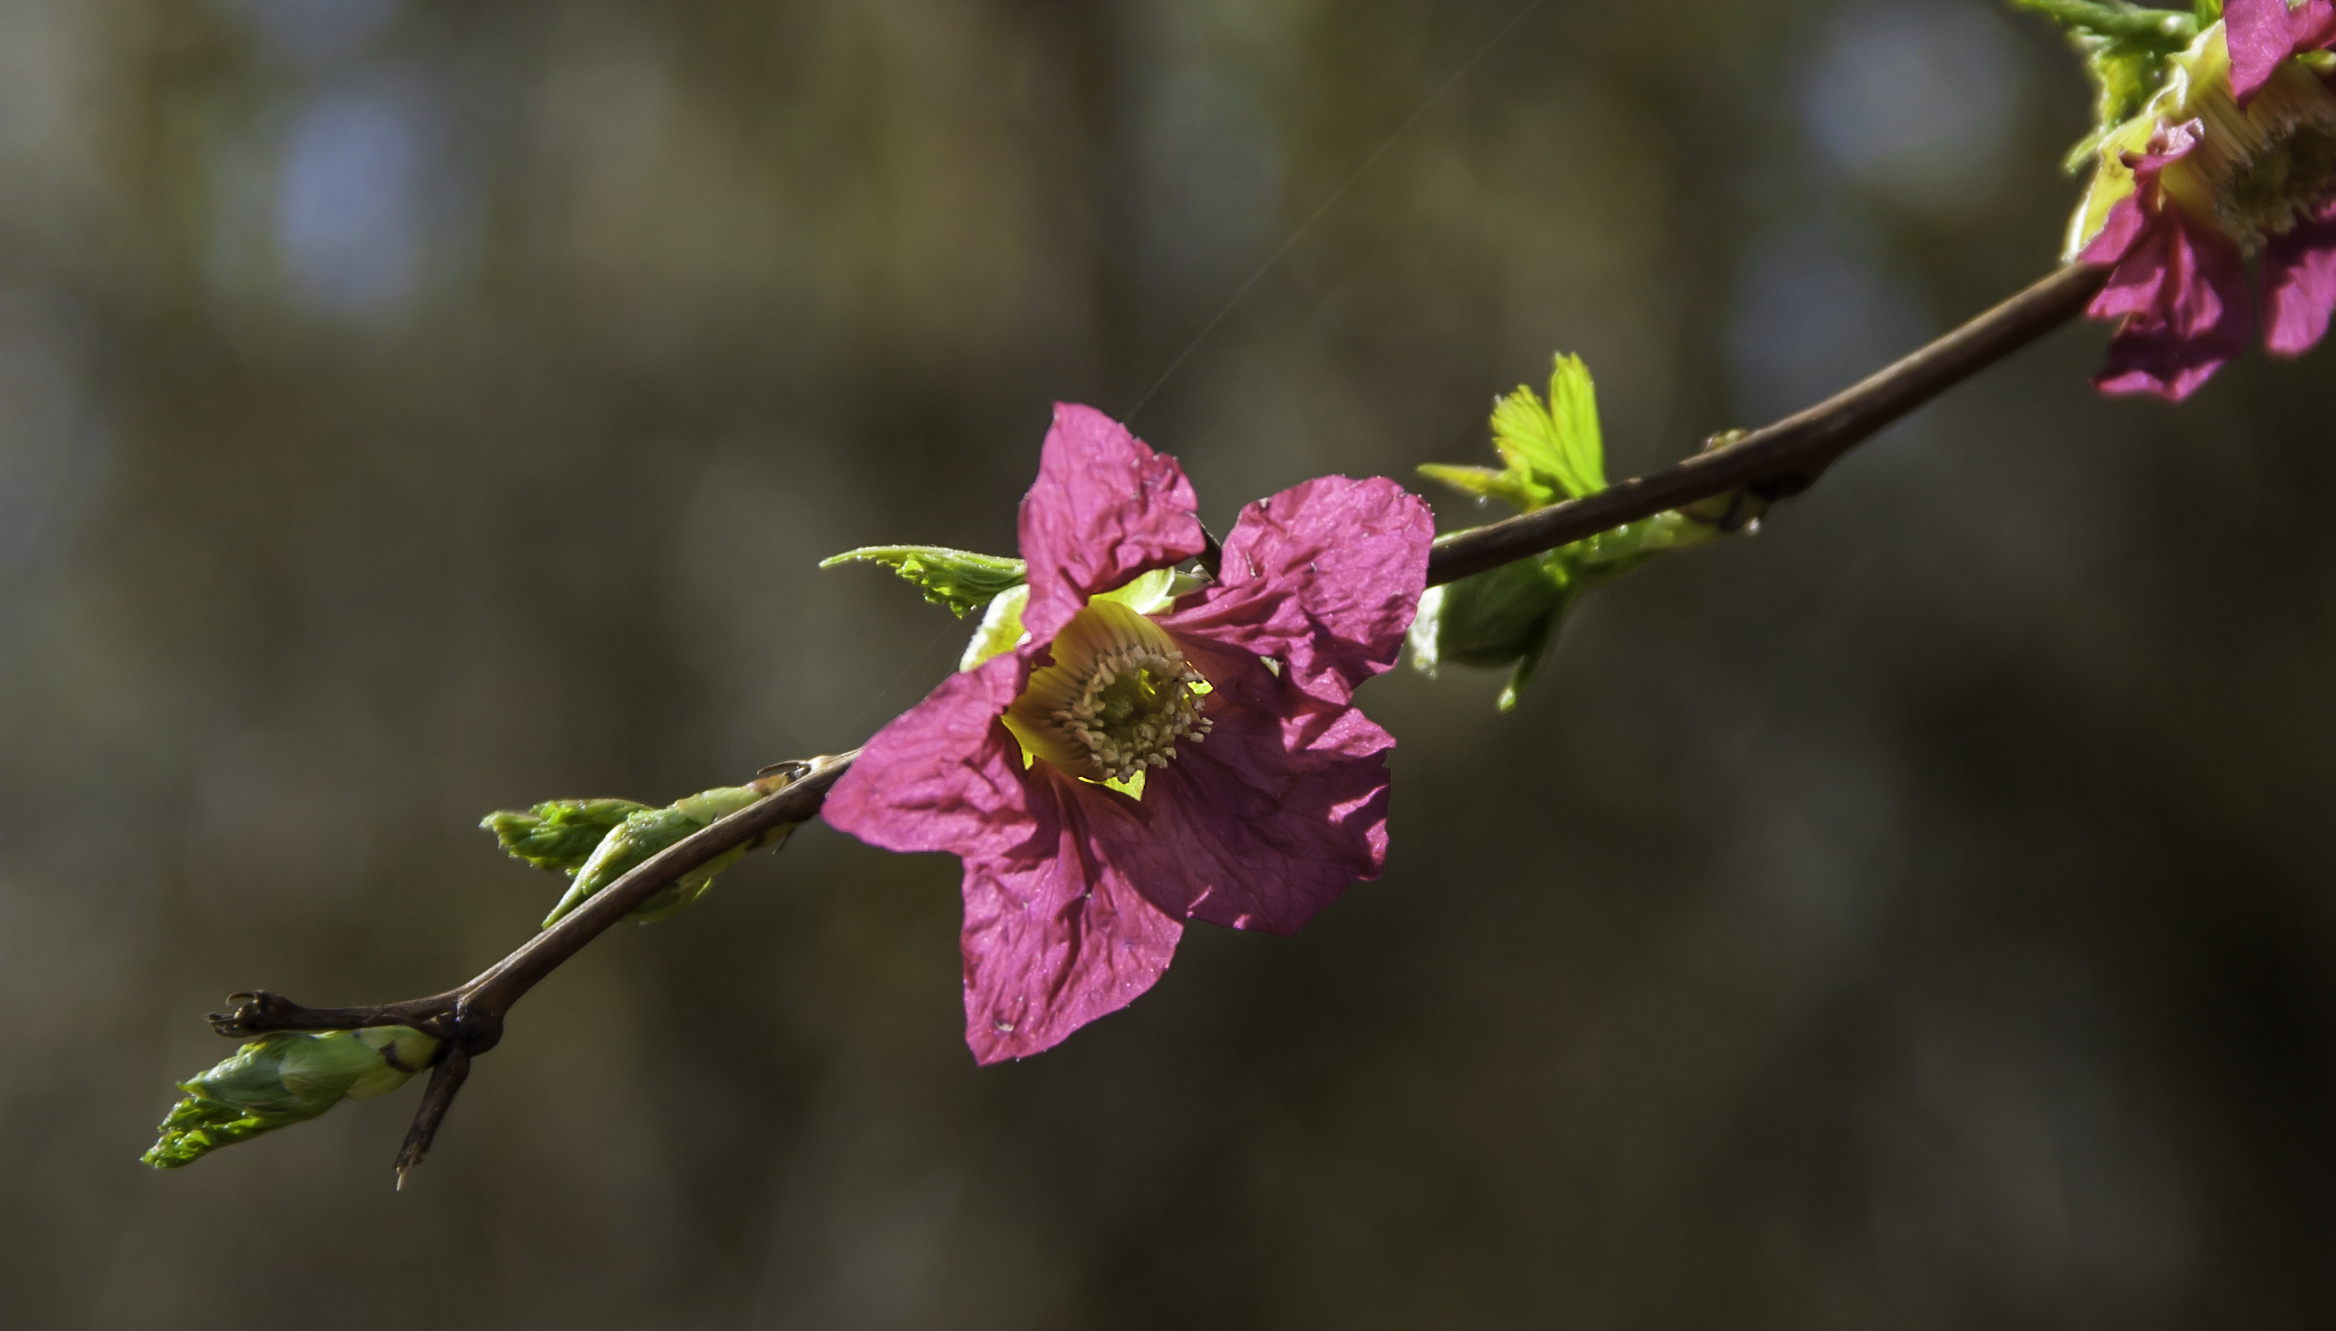
nature, branch, blossom, plant, leaf, flower, petal, spring, produce, botany, flora, wildflower, close up, shrub, wildflowers, bramble, pinkflower, bud, silveramazingdetails, macro photography, flowering plant, rose family, plant stem, land plant